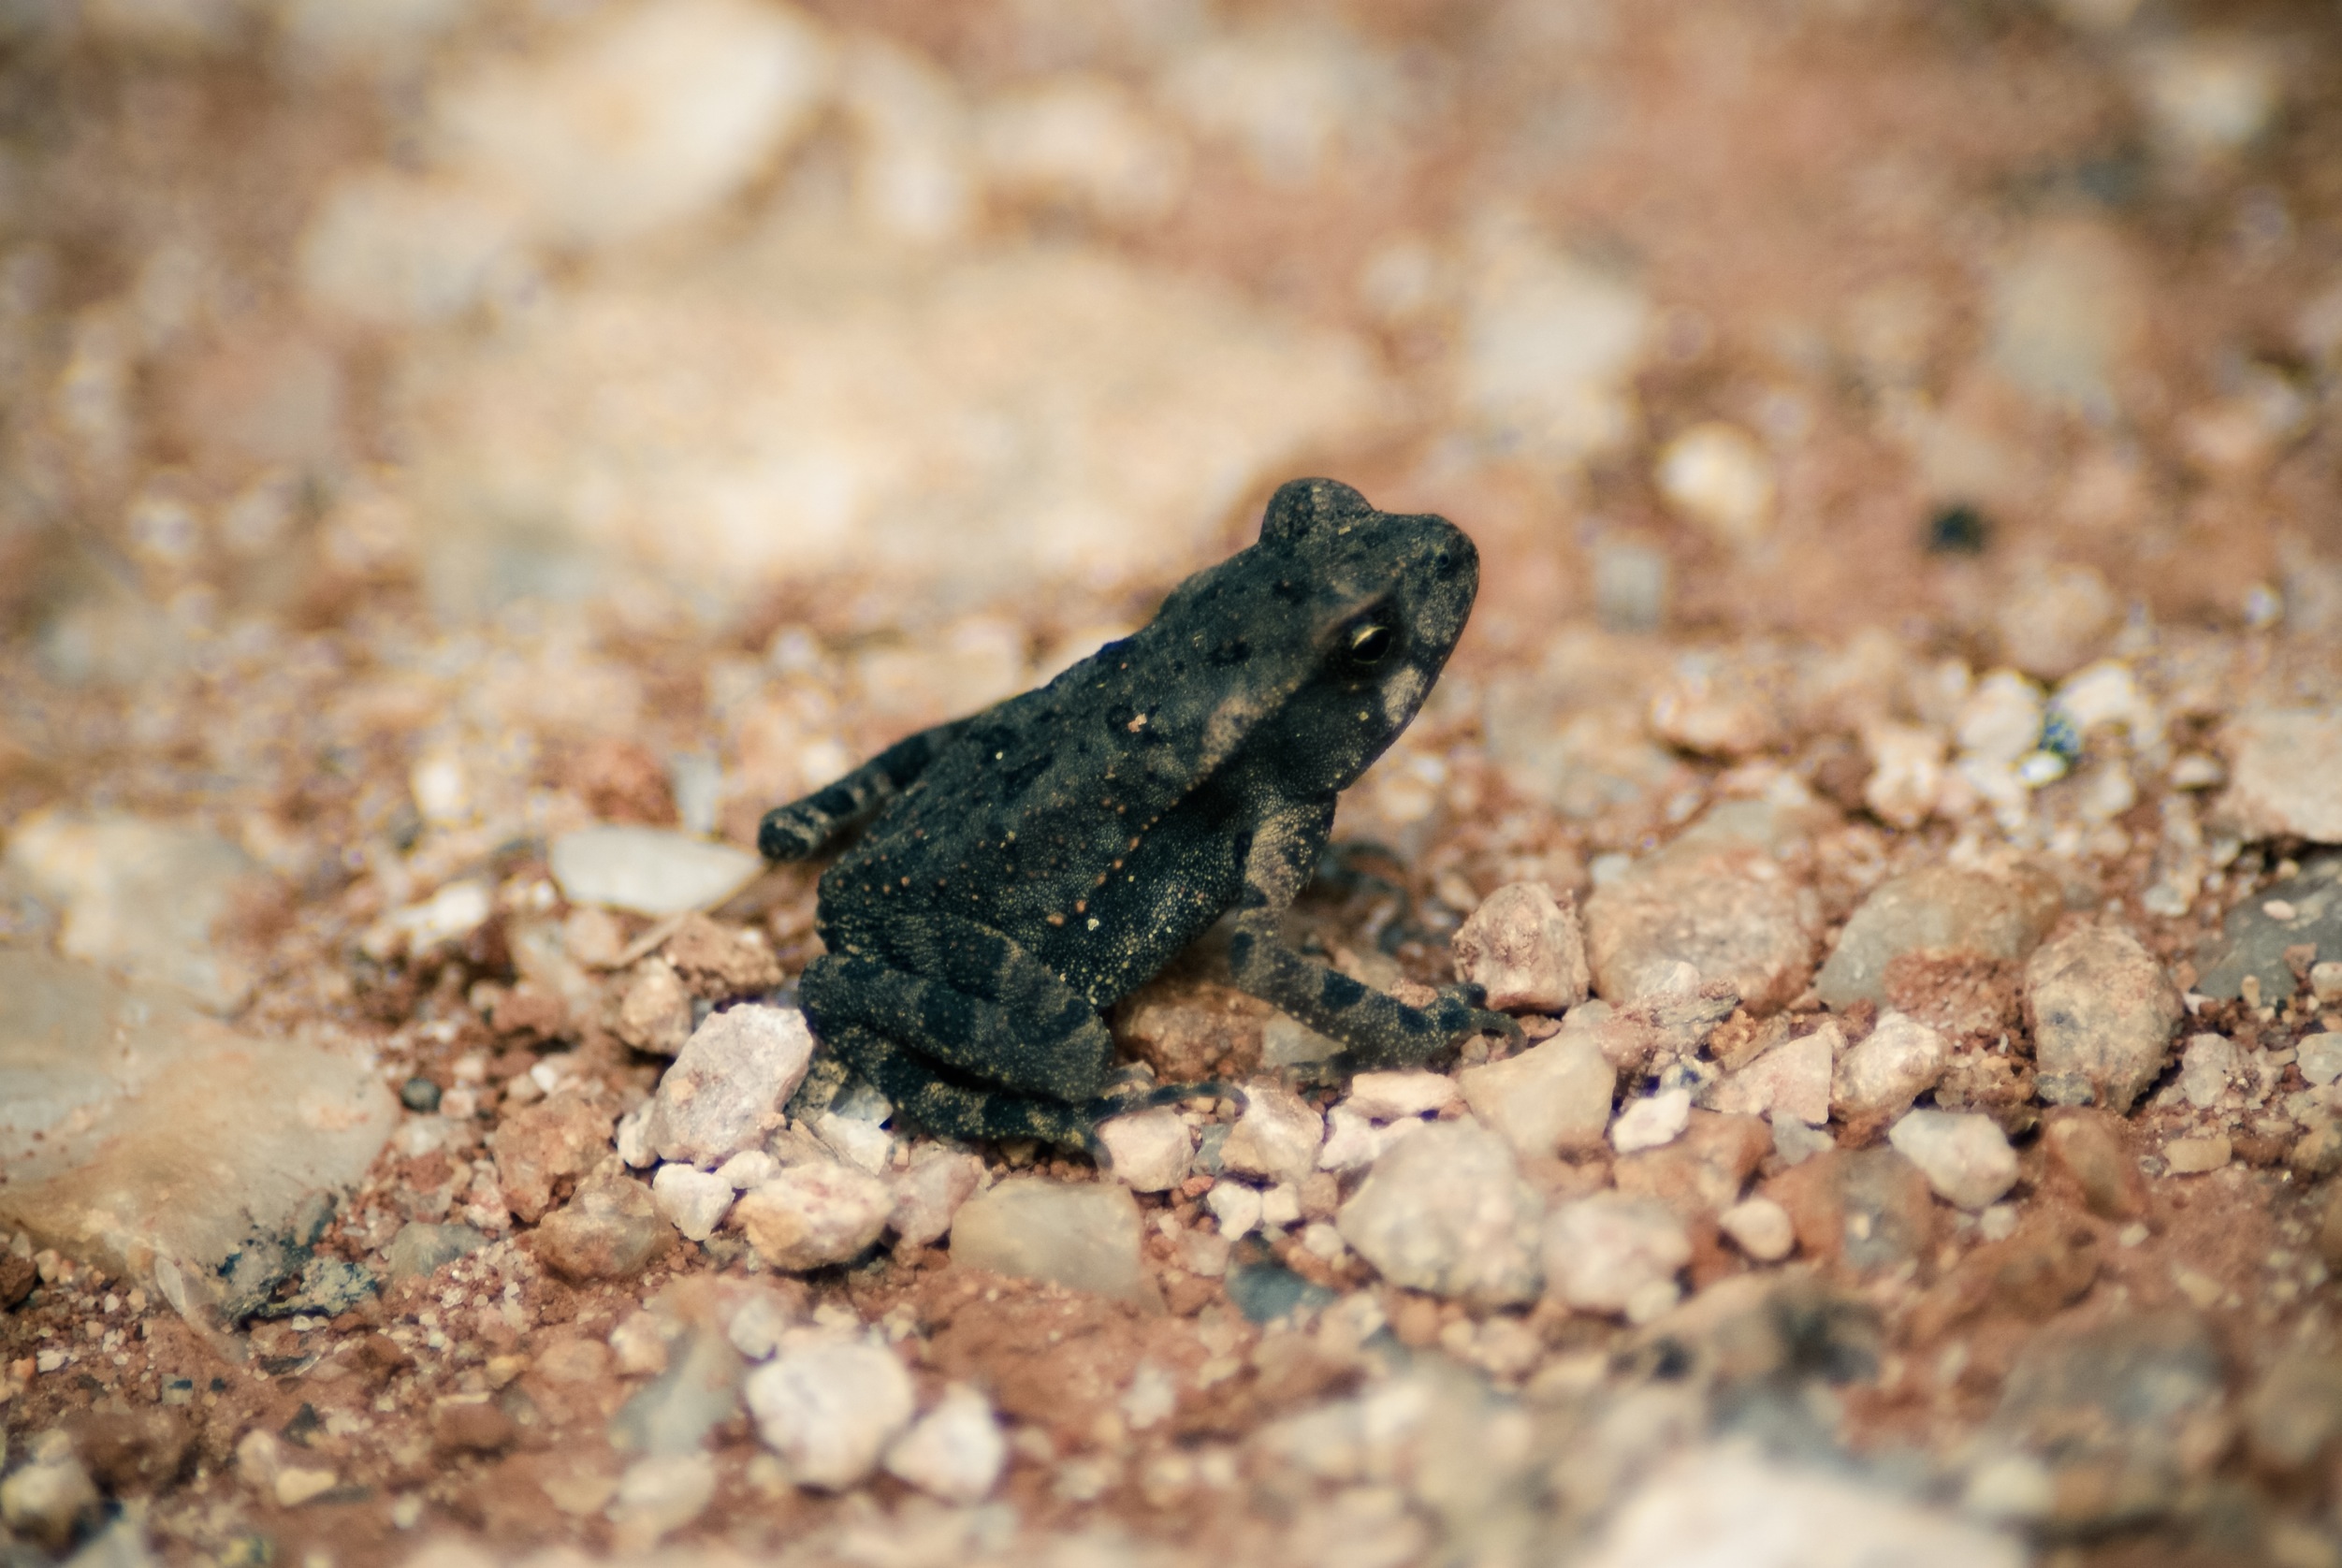
nature, animal, wildlife, macro, small, soil, frog, toad, reptile, amphibian, fauna, close up, gravel, little, vertebrate, creature, macro photography